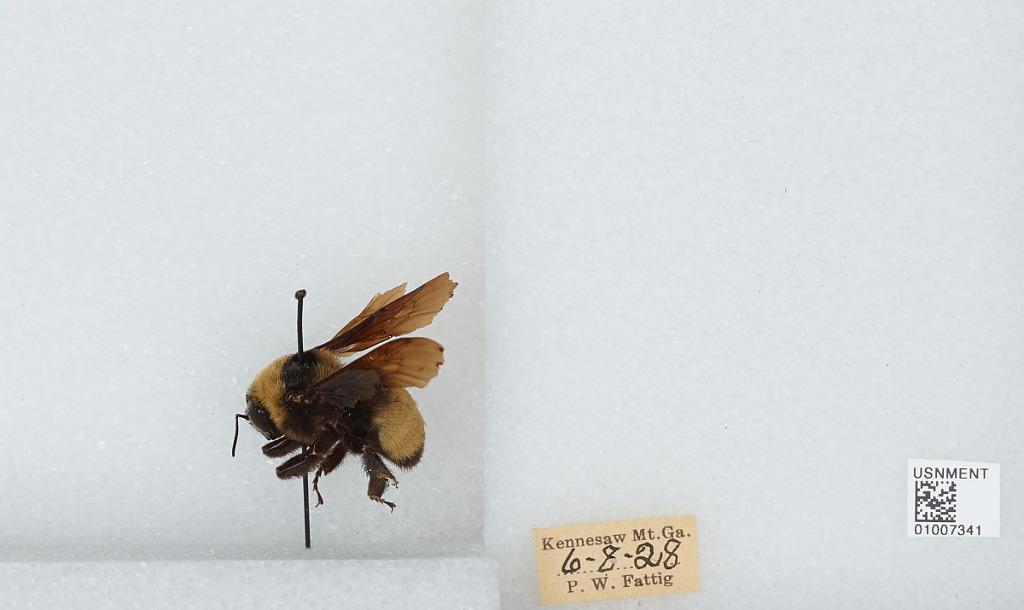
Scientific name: Bombus (Bombias) auricomus (Robertson)
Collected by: P. Fattig
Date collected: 1928-6-8
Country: United States
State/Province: Georgia
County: Cobb
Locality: Kennesaw Mountain
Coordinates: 33.9761, -84.5797